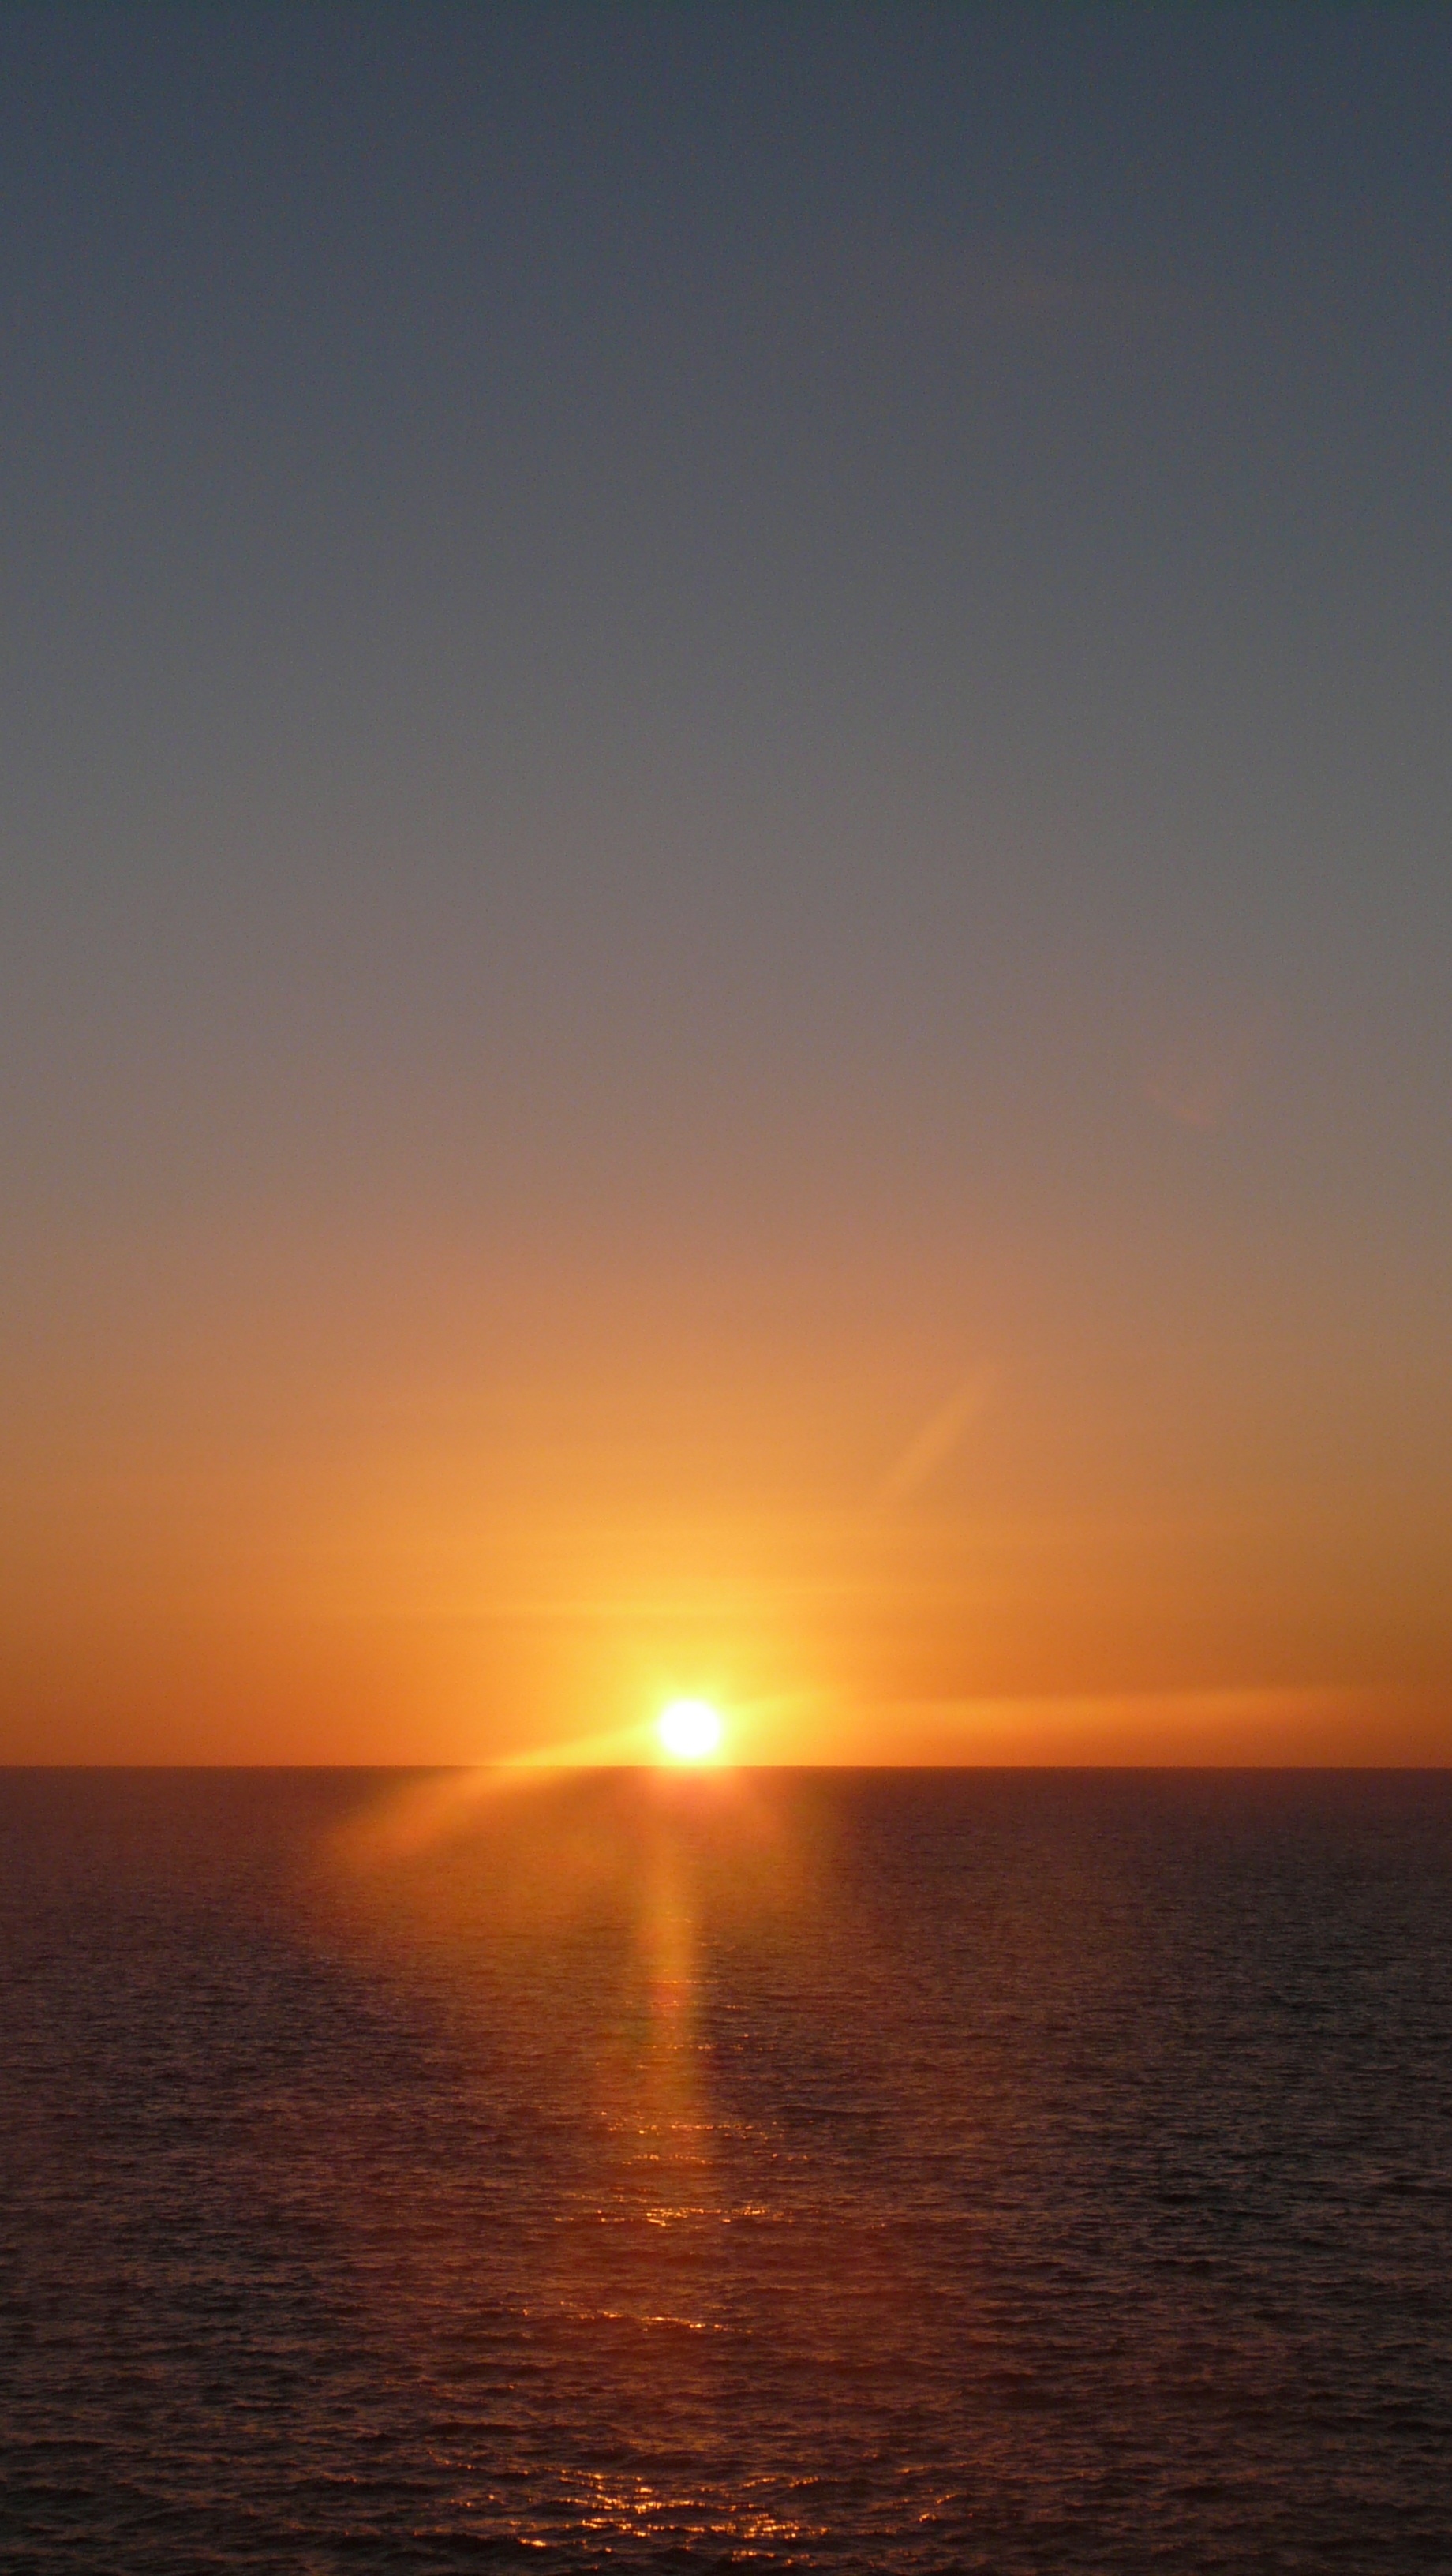
beach, sea, coast, ocean, horizon, sky, sun, sunrise, sunset, sunlight, morning, dawn, dusk, evening, mediterranean, romance, mood, abendstimmung, afterglow, evening sky